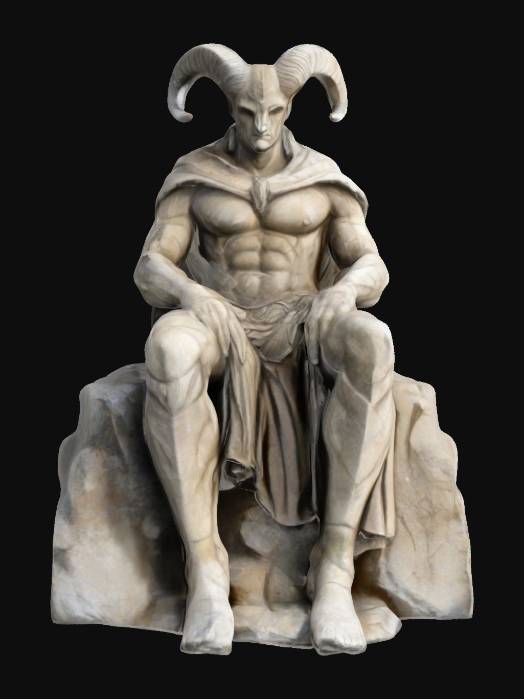
미적 점수 (1~10점): 8